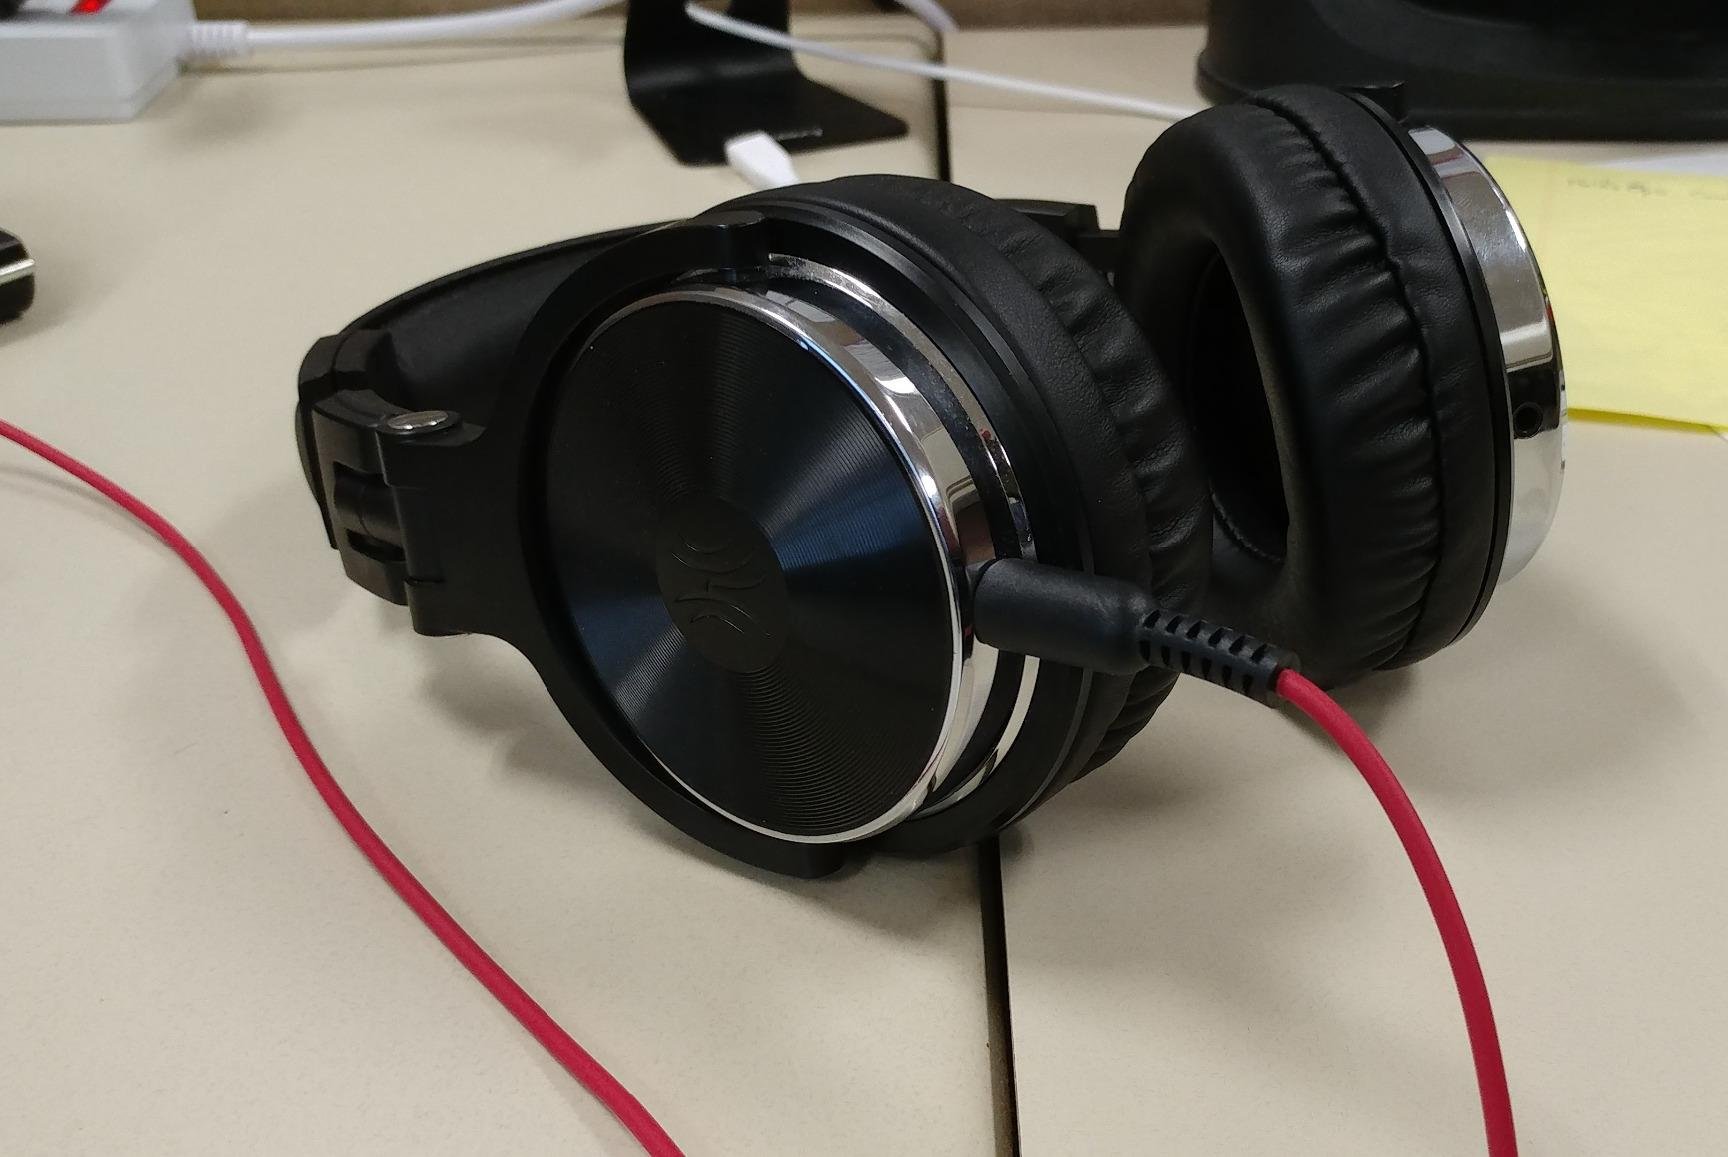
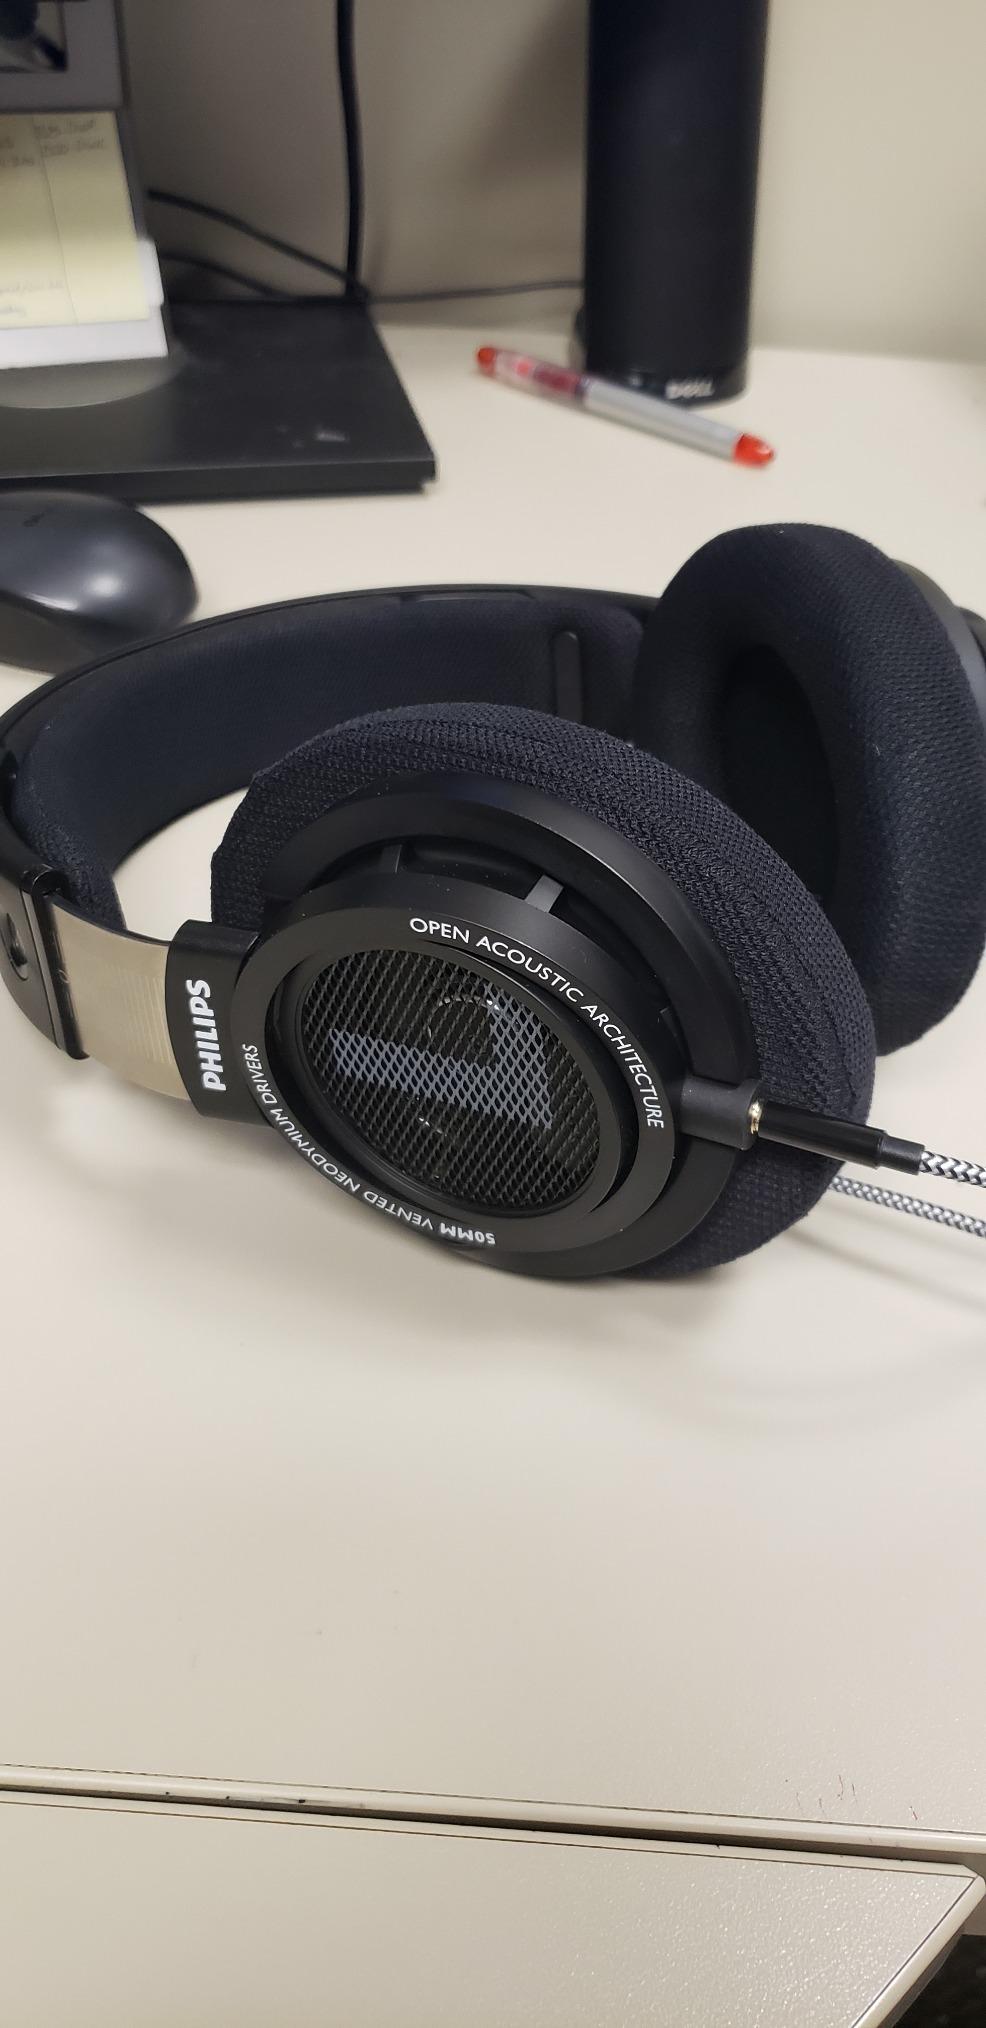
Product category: headphones
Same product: no